World Rally Championship

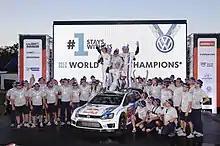
Volkswagen, champions of the WRC for Manufacturers, 2014

Manufacturers must register to be eligible to score in the World Rally Championship for Manufacturers and must compete in every rally of the season with Group Rally1 specification cars (World Rally Car between 1997 and 2021).